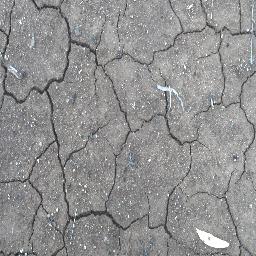
Label: negative